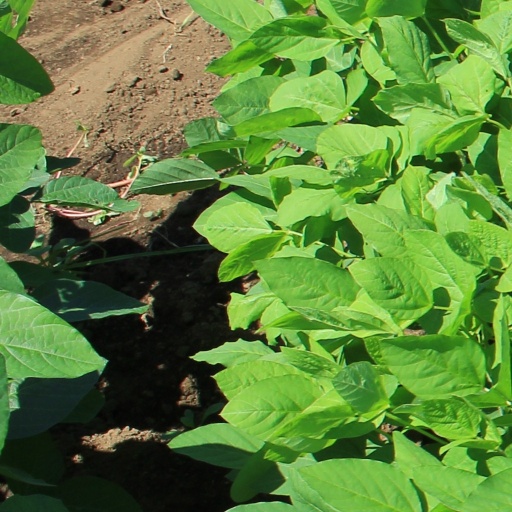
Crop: soybean